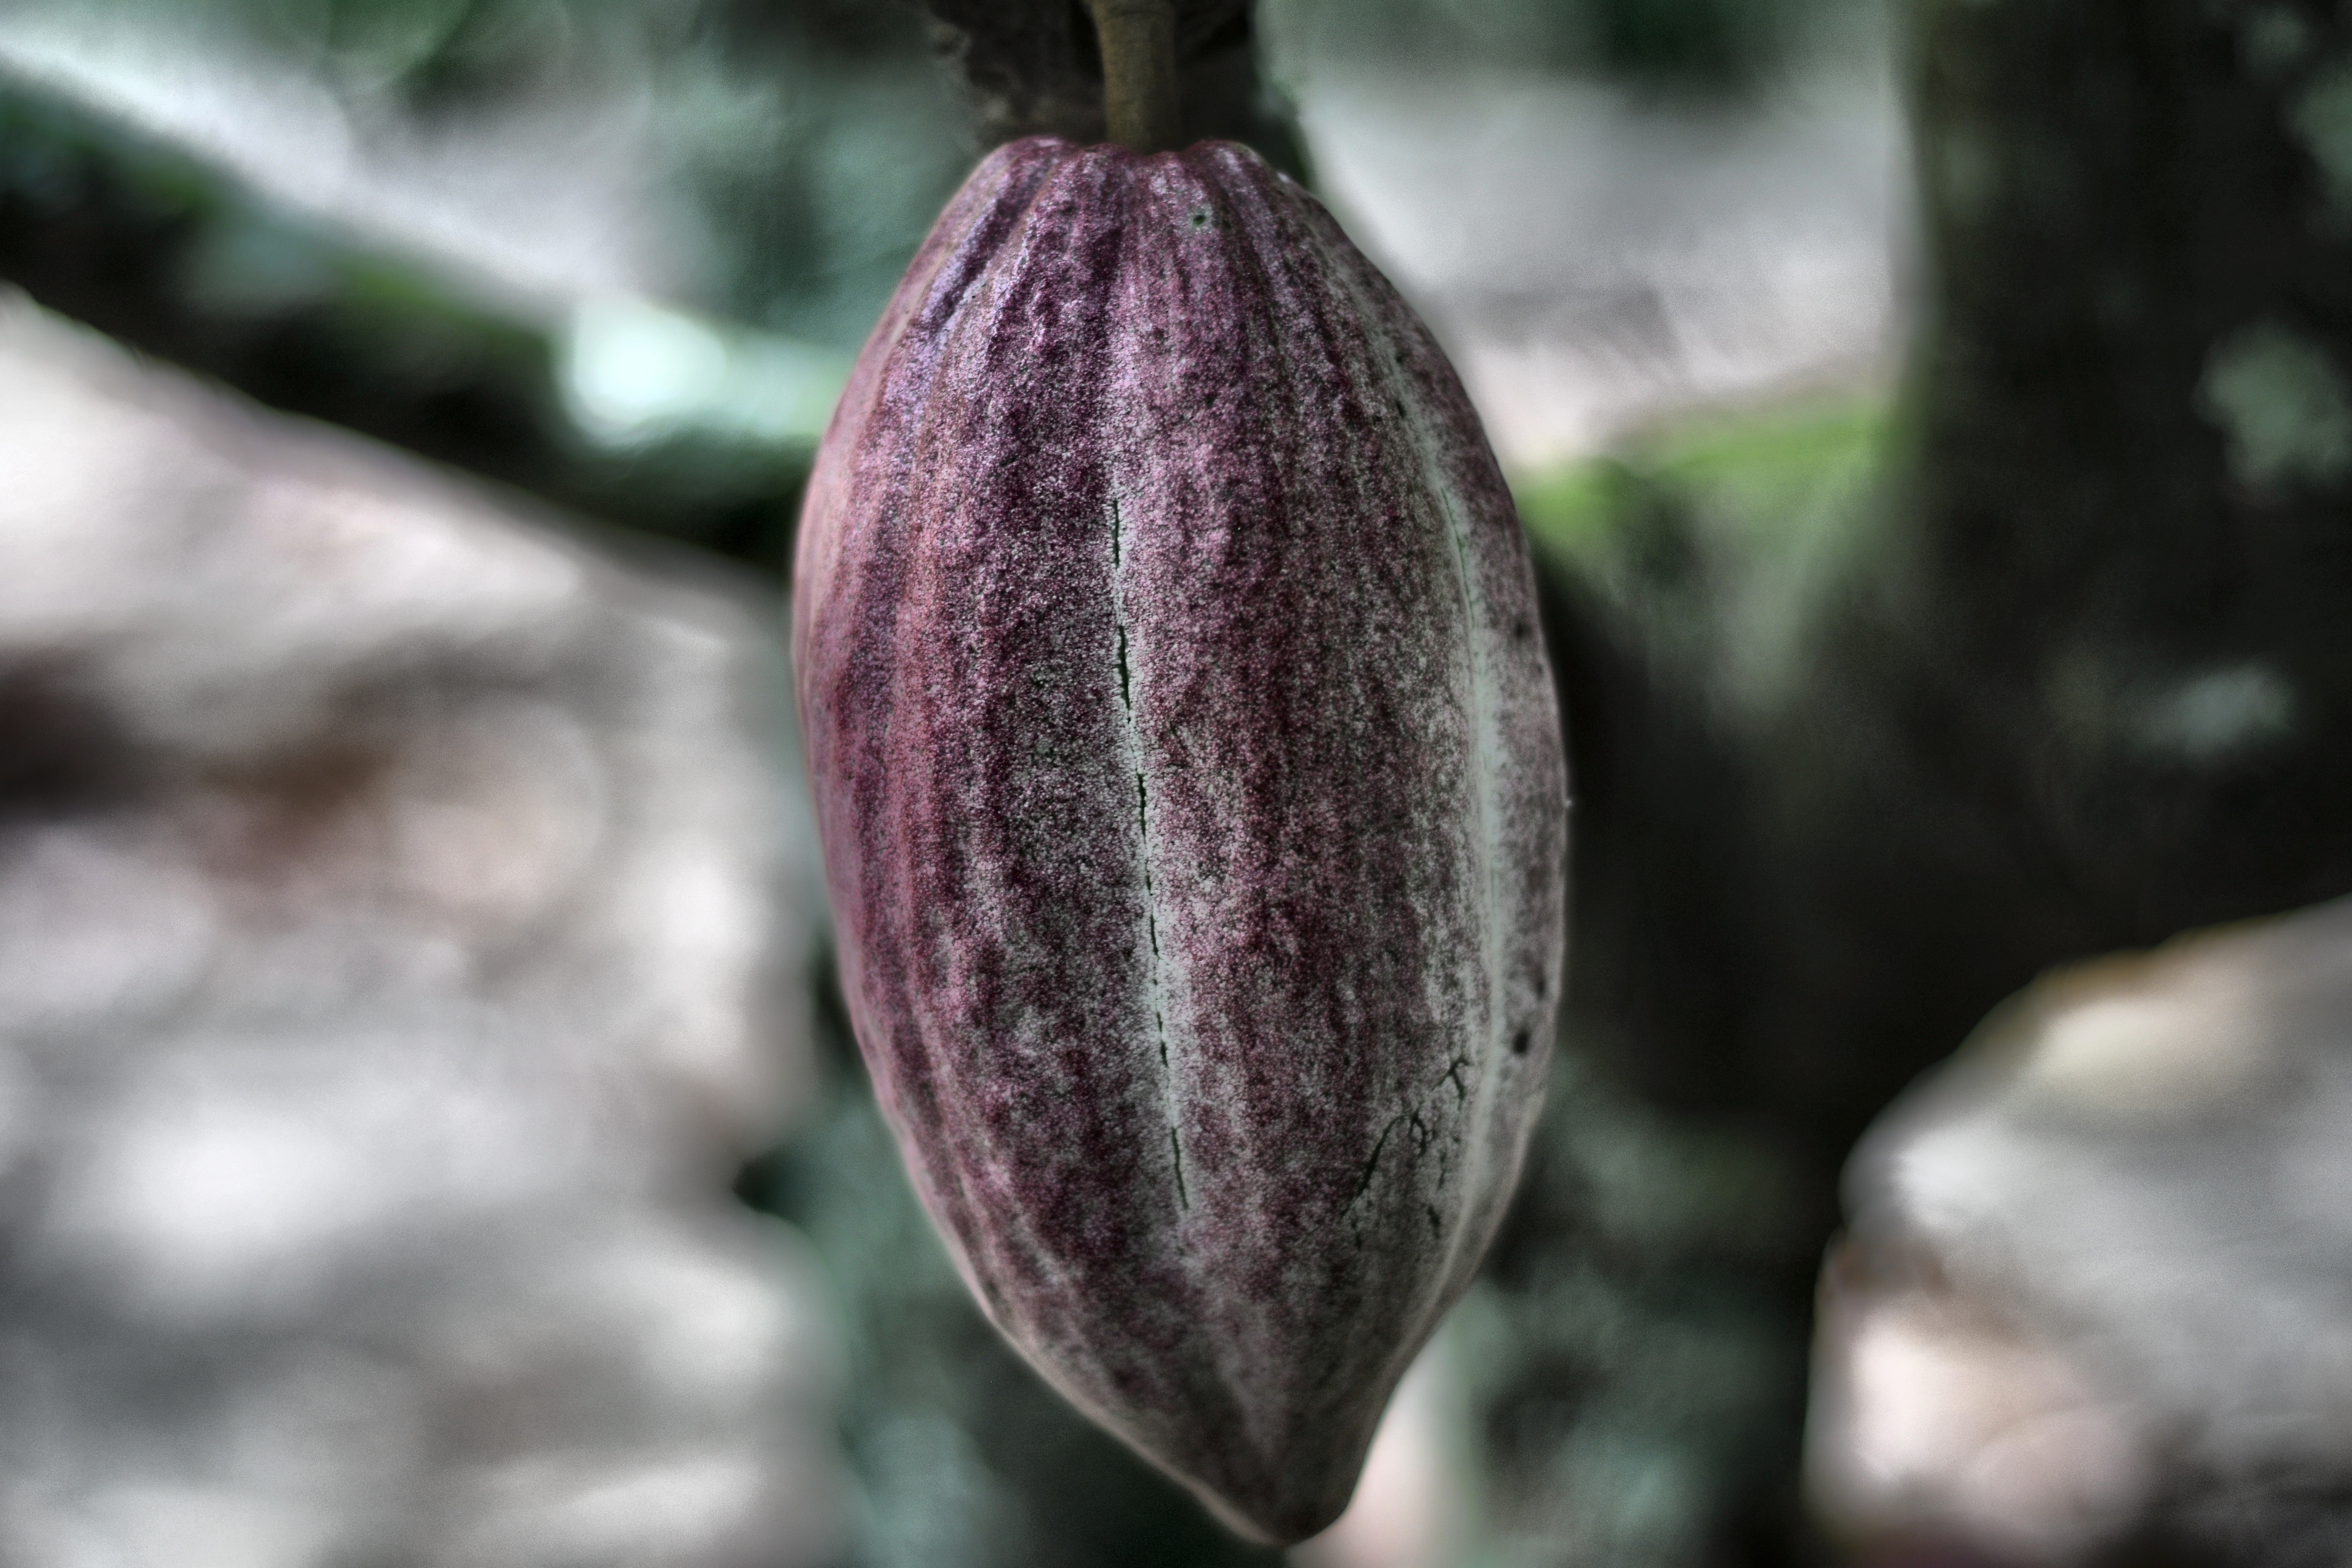
Maturity: unmature
Variety: Amelonado